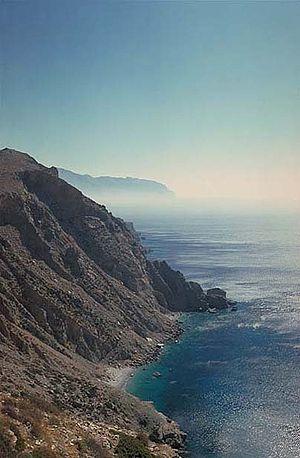
Les Cyclades, en grec : Κυκλάδες sont les îles grecques de la mer Égée méridionale. L'archipel comprend environ 2 200 îles, îlots et îlots-rochers. Seules trente-trois îles sont habitées. Pour les Anciens, elles formaient un cercle autour de l'île sacrée de Délos, d'où le nom de l'archipel. Les plus connues sont, du nord au sud et d'est en ouest : Andros, Tinos, Myconos, Naxos, Amorgos, Syros, Paros et Antiparos, Ios, Santorin, Anafi, Kéa, Kythnos, Sérifos, Sifnos, Folégandros et Sikinos, Milos et Kimolos, auxquelles on peut ajouter les petites Cyclades : Iraklia, Schinoussa, Koufonissia, Kéros, Donoussa ainsi que Makronissos entre Kéa et l’Attique, Gyaros en face d’Andros, Polyaigos à l’est de Kimolos et Thirassia, en face de Santorin. Elles reçurent aussi parfois le nom générique d’« Archipel ».
Amorgos est une île grecque, la plus orientale des Cyclades. Elle dispose de deux ports sur sa côte ouest : Katapola au centre et Órmos Aighiális au nord.